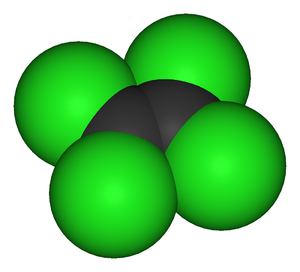
une intoxication au dichlorométhane est reconnue comme maladie professionnelle en France sous certaines conditions.